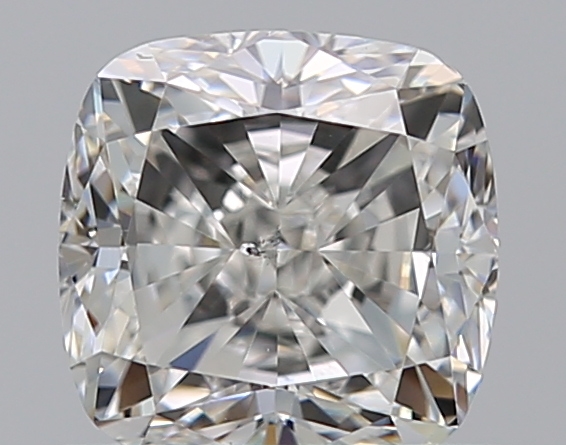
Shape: cushion
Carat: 0.72
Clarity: SI1
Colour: G
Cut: EX
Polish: EX
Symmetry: VG
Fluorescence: N
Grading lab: GIA
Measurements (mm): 4.99 x 4.98 x 3.35